Tamano Station

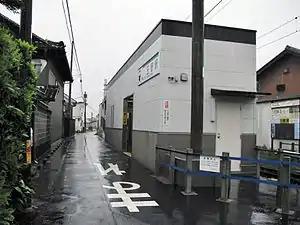
Tamano Station in April 2009

Tamano Station is served by the Meitetsu Bisai Line, and is located 18.7 kilometers from the starting point of the line at .